27th AVN Awards

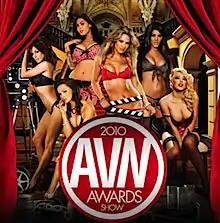

The 27th AVN Awards ceremony in Las Vegas, presented by "Adult Video News" ("AVN"), honored the best pornographic movies of 2009. The ceremony was held on January 9, 2010 in a new venue, the Pearl Concert Theater inside the Palms Casino Resort in Paradise, Nevada. During the ceremony, "AVN" Media Network presented awards in 125 of categories of movies or products released between October 1, 2008, and September 30, 2009. The ceremony was televised in the United States by Showtime. Comedian Dave Attell hosted the show with co-hosts Kirsten Price and Kayden Kross.